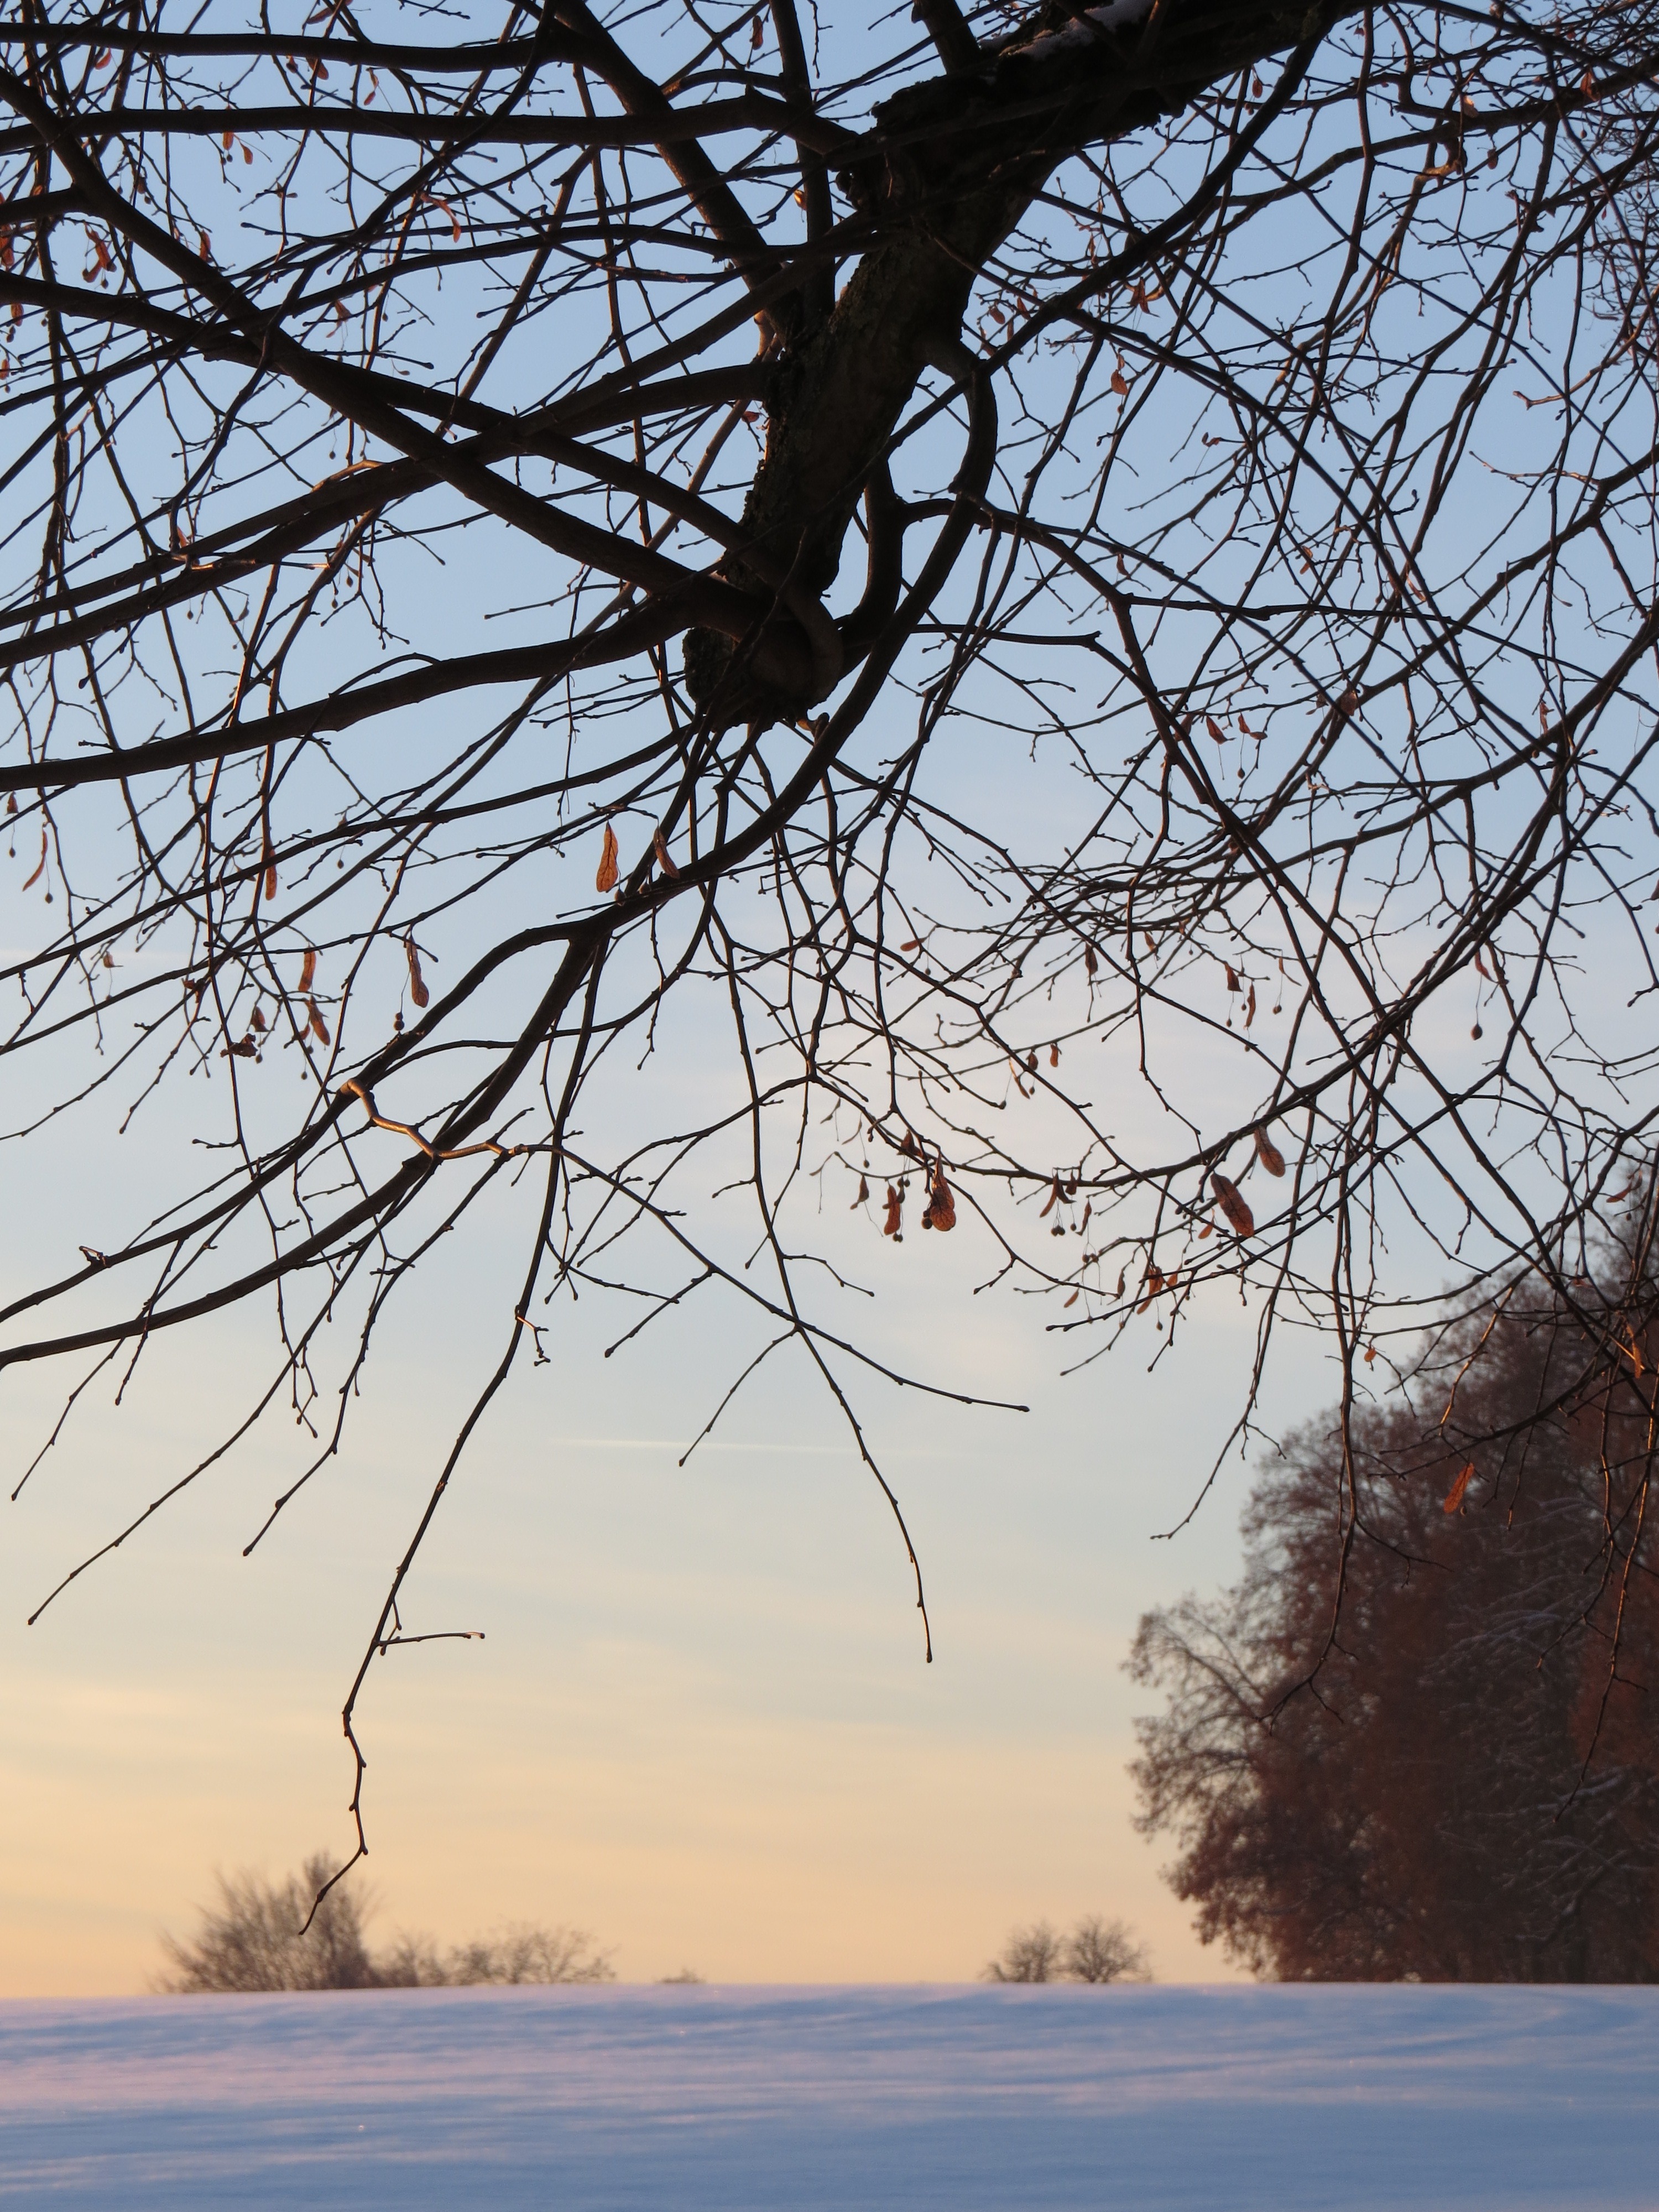
tree, nature, branch, snow, winter, plant, sky, sunlight, morning, leaf, flower, frost, ice, spring, reflection, autumn, weather, season, branches, wintry, freezing, winter mood, atmospheric phenomenon, woody plant